Konstantinos Asopios

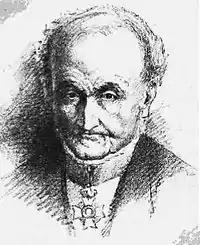
Konstantinos Asopios

Konstantinos Asopios was a Greek scholar and academic teacher of the 19th century from Epirus.